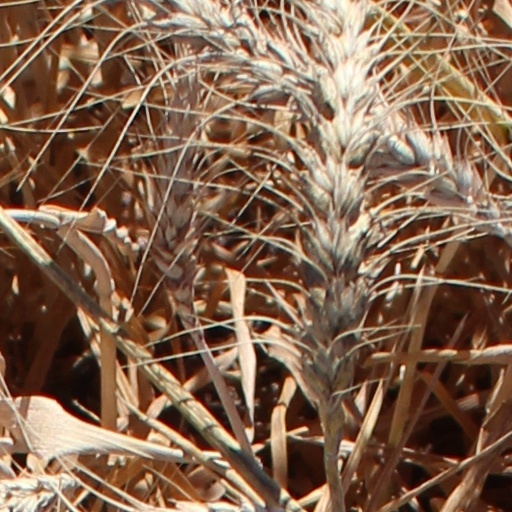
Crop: wheat